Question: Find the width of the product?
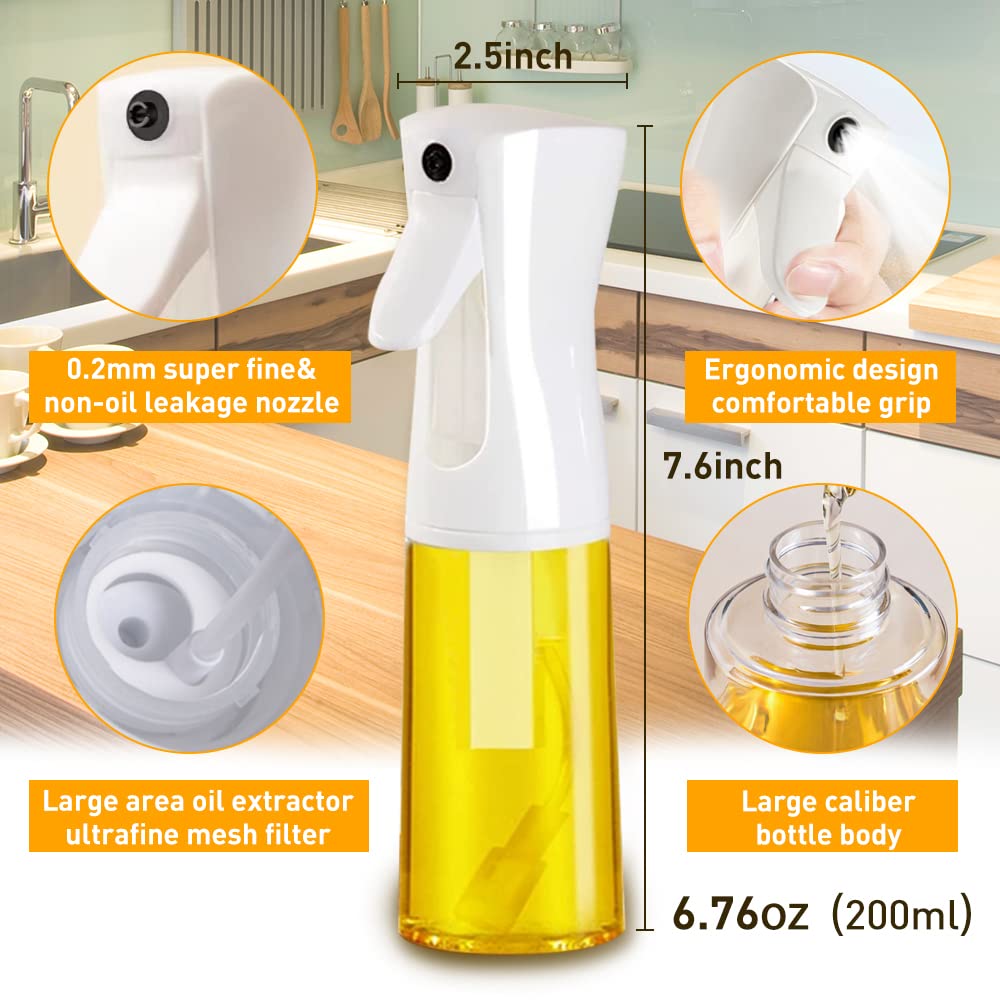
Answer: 2.5 inch